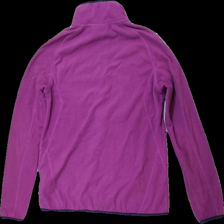
View: back
Type: Outerwear
Category: Ladies
Brand: Mckinley (Intersport)
Colors: Purple, Black, White
Material: 100% polyester
Pattern: Logo print
Cut: Regular
Size: 40
Season: All
Damage location: middle right
Damage 2 location: bottom left
Price range: <50
Recommended usage: Export
Description: lila fleece kofta med dragkedja och logga fram, nopprig